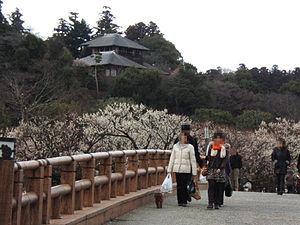
Kairakuen ou Kairaku-en est un jardin japonais situé à Mito dans la préfecture d'Ibaraki au Japon. Il a été construit en 1841 par Tokugawa Nariaki. Avec les jardins de Kenroku-en et Koraku-en, il est un des trois jardins les plus célèbres du Japon.